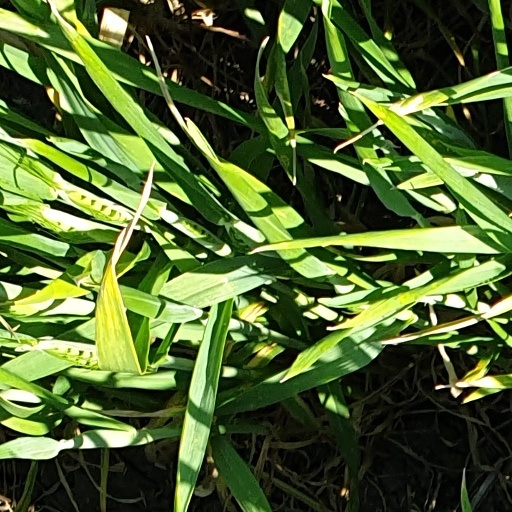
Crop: wheat